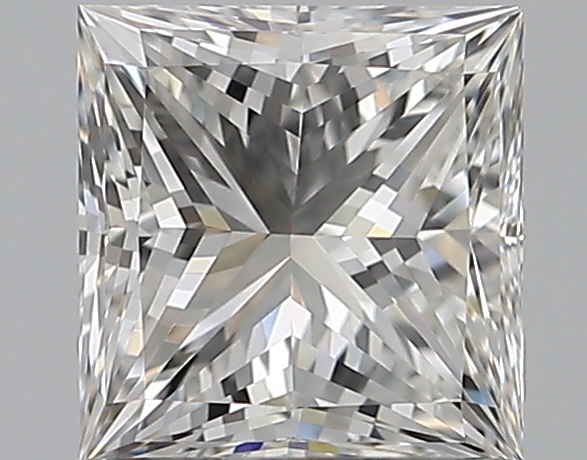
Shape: princess
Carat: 0.9
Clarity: VS1
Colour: G
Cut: EX
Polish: EX
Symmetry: VG
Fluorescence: N
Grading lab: GIA
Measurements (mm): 5.34 x 5.2 x 3.83